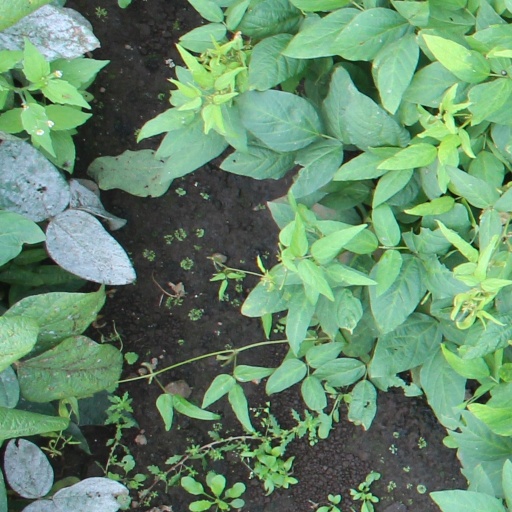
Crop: soybean